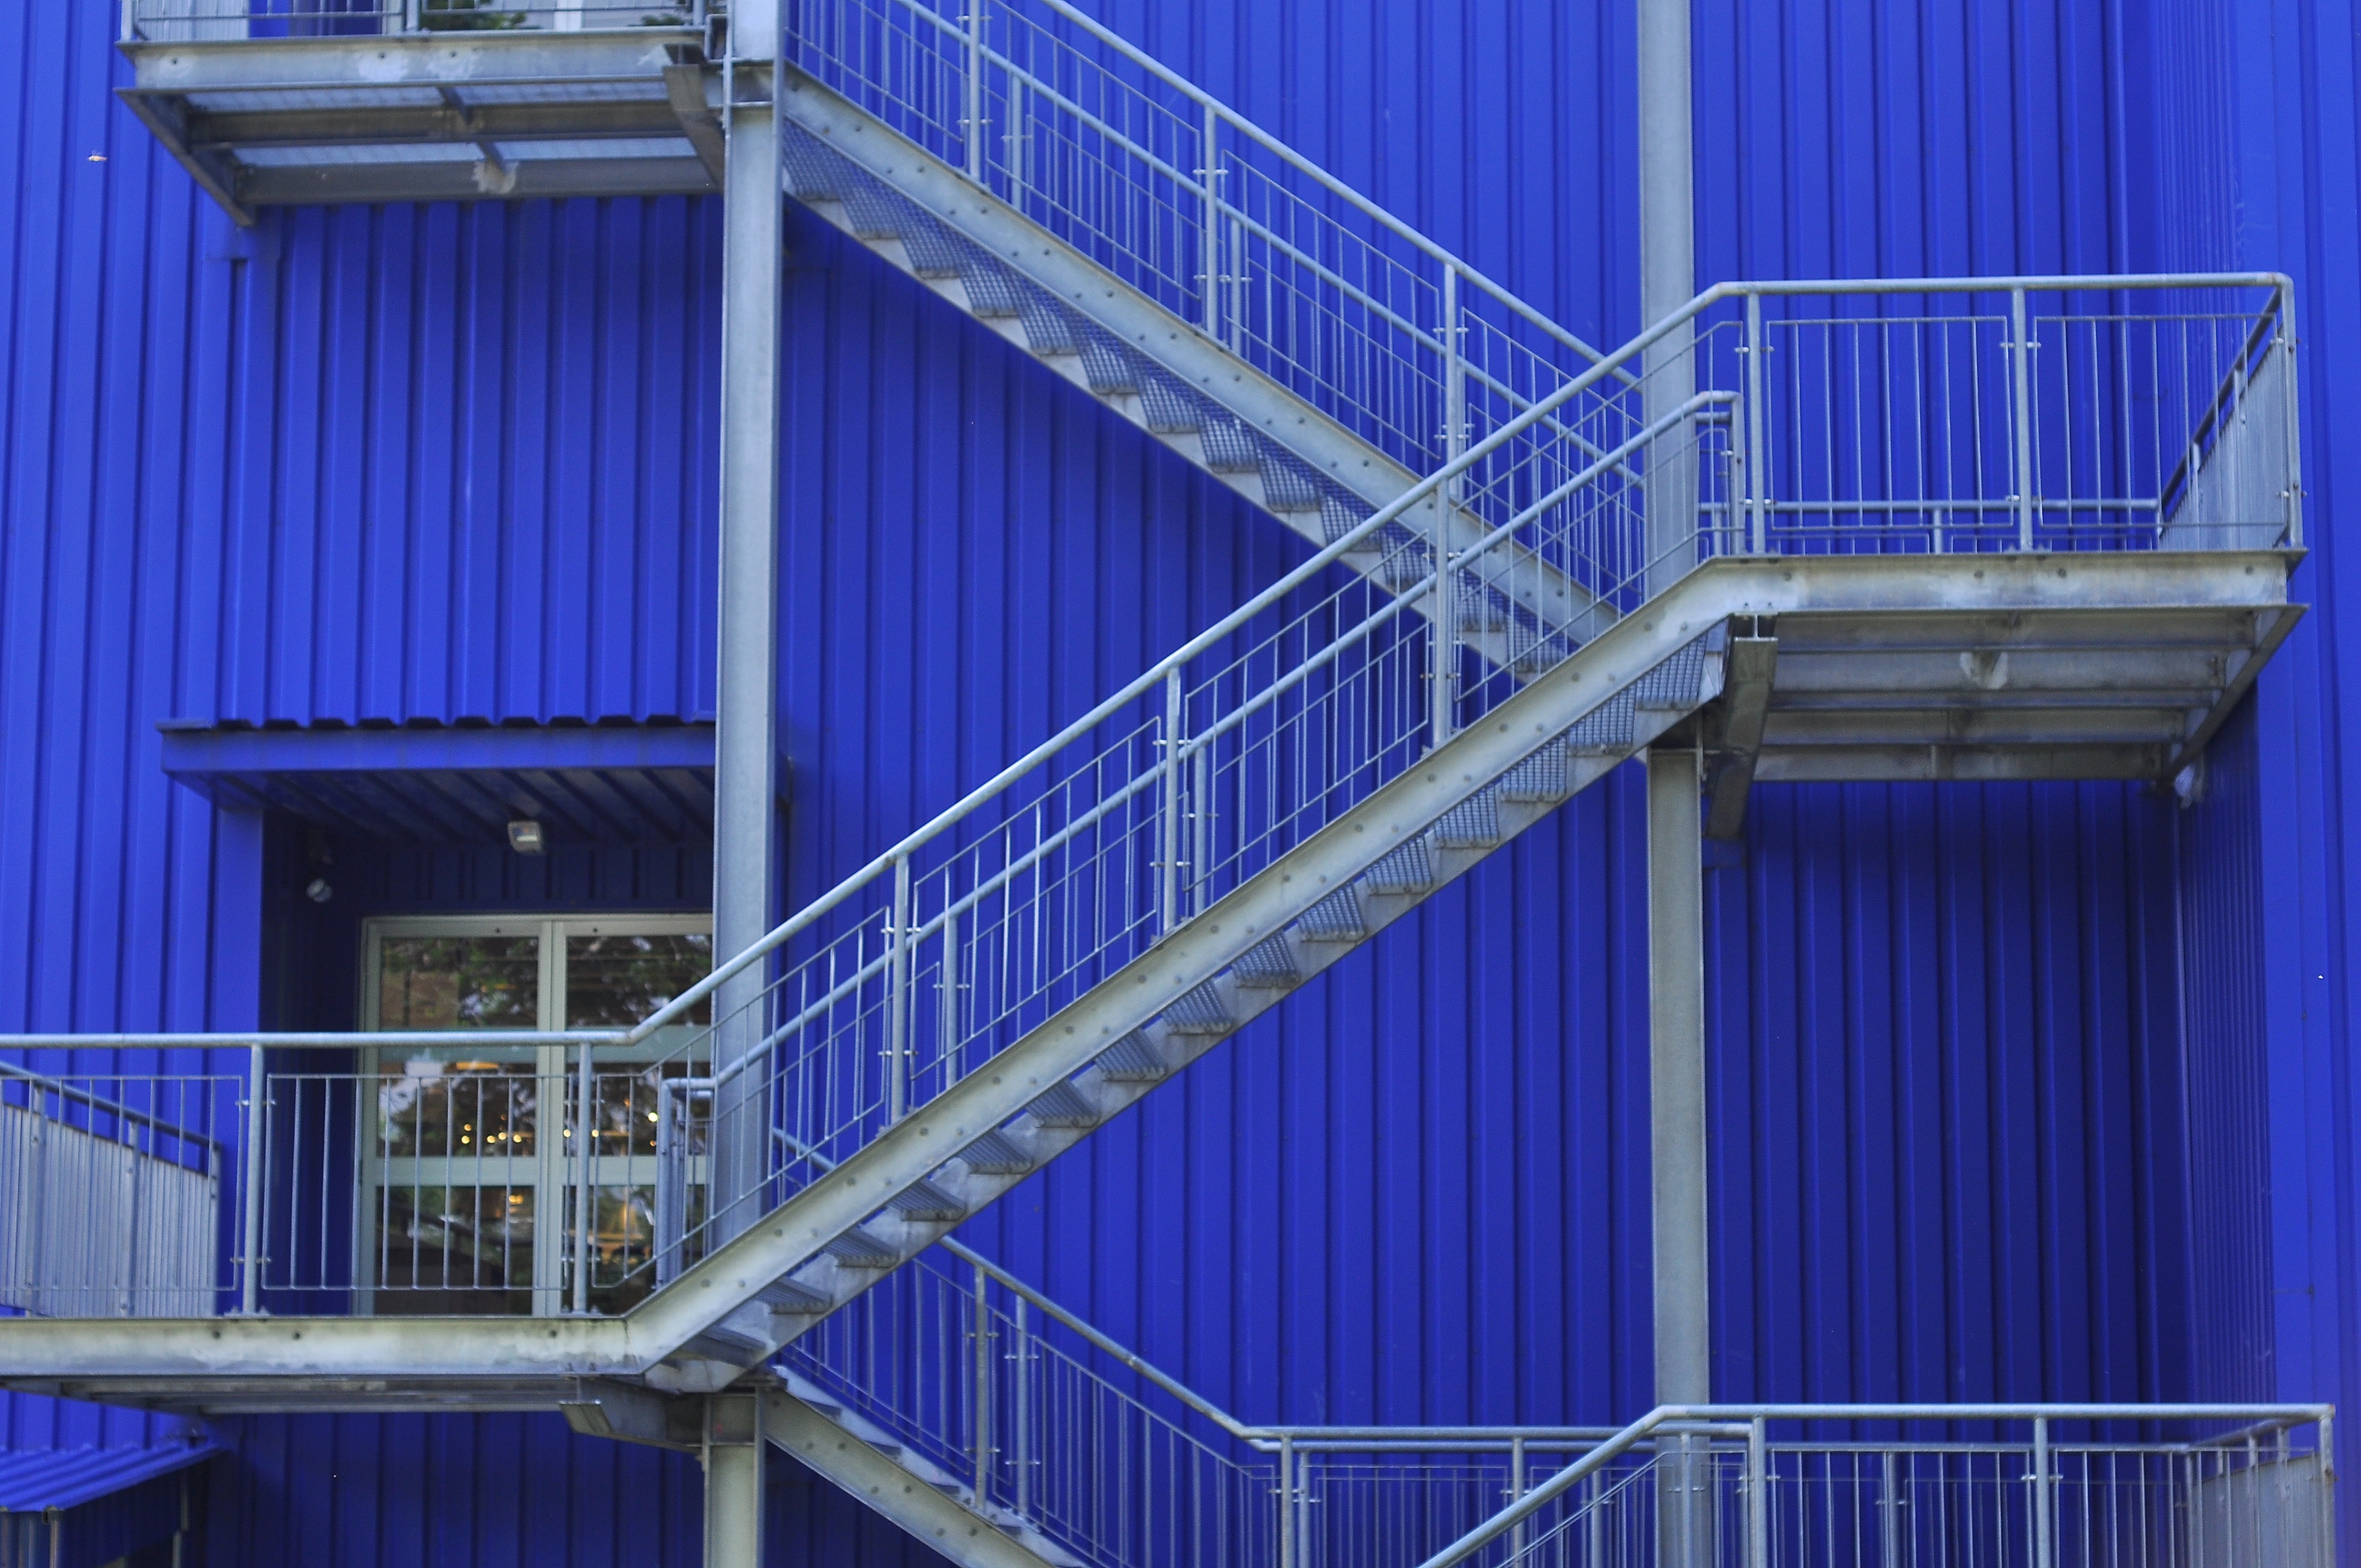
structure, line, facade, blue, stairs, scaffolding, sport venue